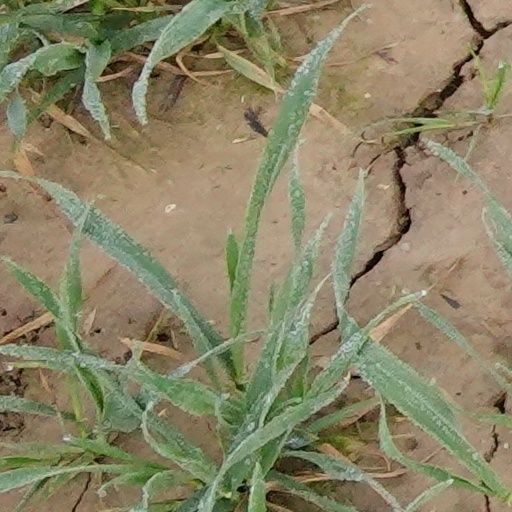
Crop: wheat